Julian Prejs

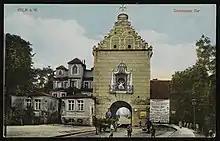
Prejs boarding house (nonexistent today), on the left of the gate. 1914

In 1855, he lived in Chełmno, maintaining contacts with August Schneider's publishing house in Toruń and probably anonymously with Chełmno's journal . From 1855 to 1865, Prejs started to operate a boarding house in Chełmno, for the students of the local gymnasium.